Ken Christy

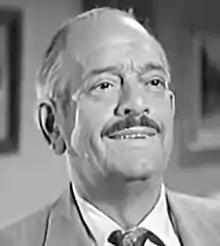
Christy in "Meet Corliss Archer", 1954

Robert Kenneth Christy (November 23, 1894 – July 23, 1962) was an American television, film, and radio character actor.